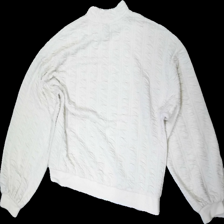
View: back
Type: Sweater
Category: Ladies
Brand: Pieces
Colors: White
Material: 100% Polyester
Cut: Regular
Size: S
Price range: <50
Recommended usage: Recycle
Description: white sweater